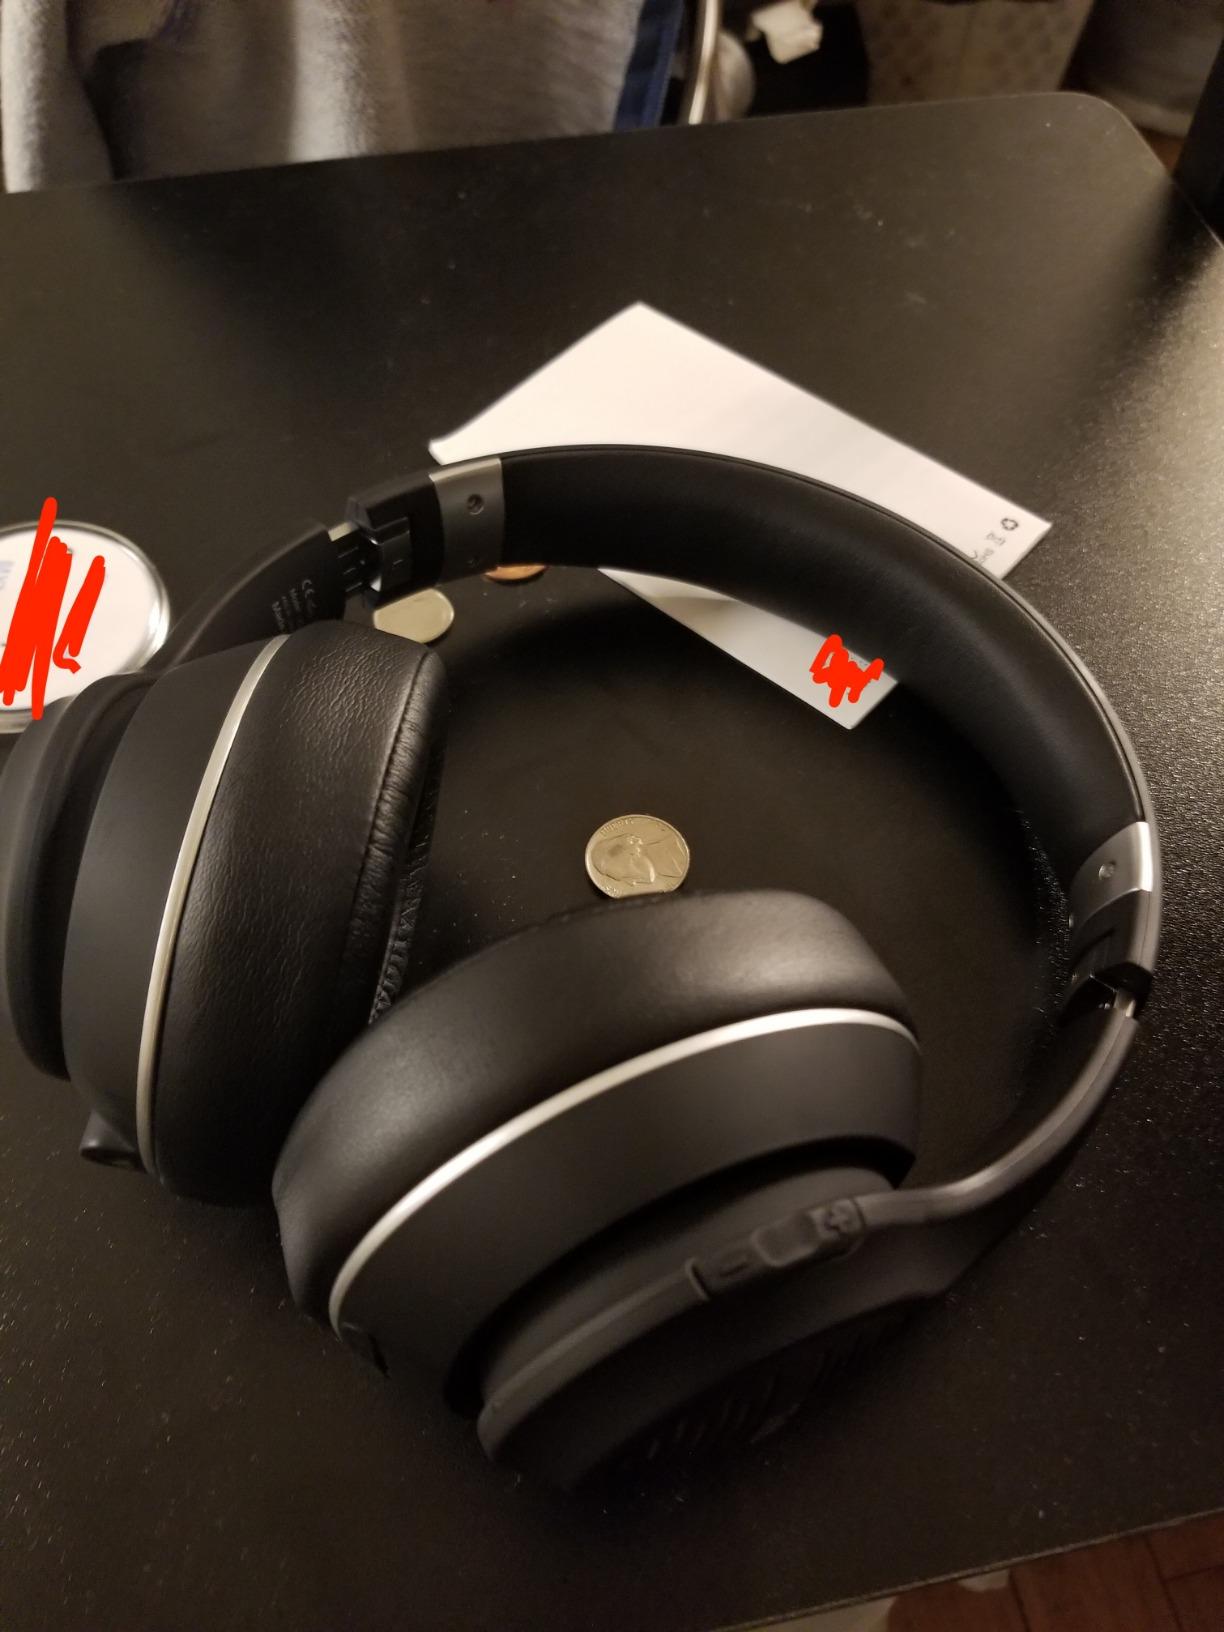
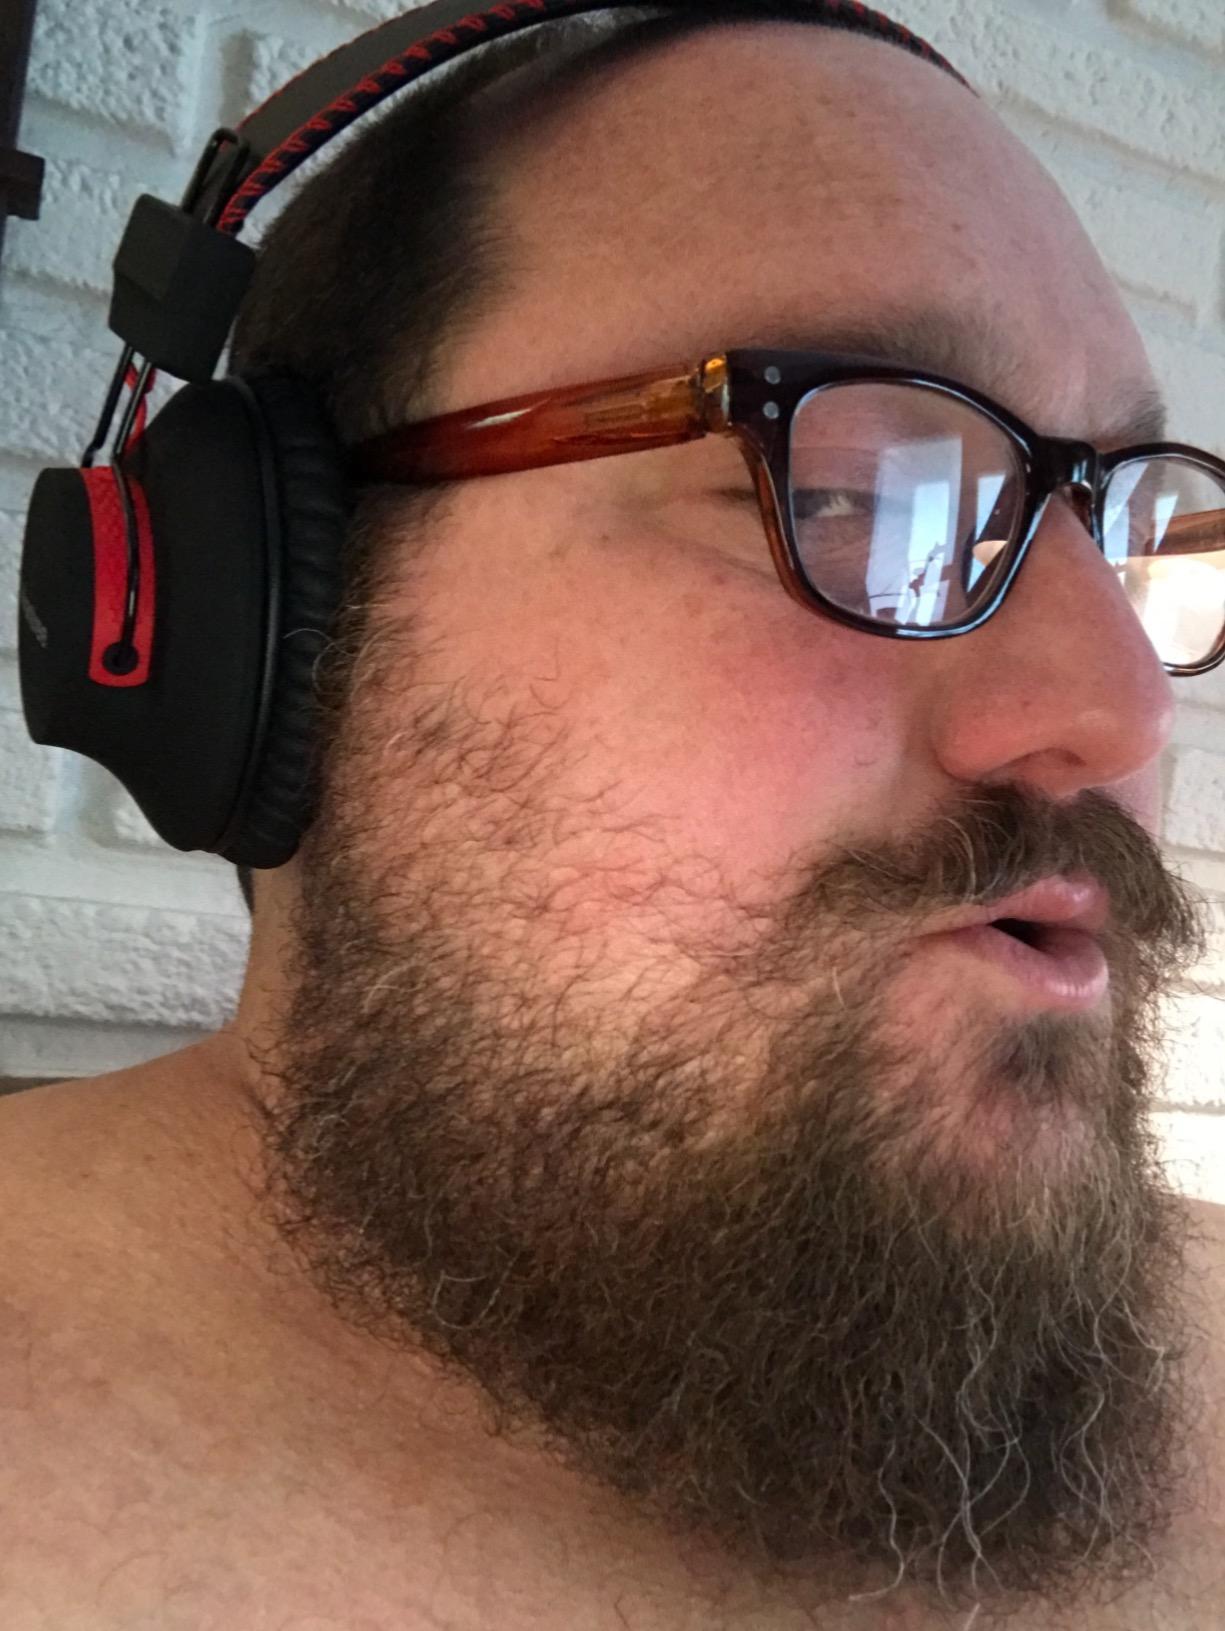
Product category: headphones
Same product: no